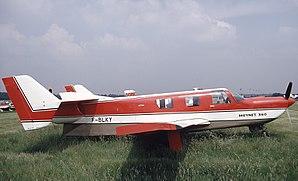
Le Moynet M.360 Jupiter est un avion français léger bimoteur de type push-pull.